Armageddon (2006)

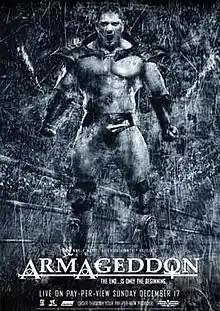
Promotional poster featuring Batista

The 2006 Armageddon was the seventh Armageddon professional wrestling pay-per-view (PPV) event produced by World Wrestling Entertainment (WWE). It was held exclusively for wrestlers from the promotion's SmackDown! brand division. The event took place on December 17, 2006, at the Richmond Coliseum in Richmond, Virginia. It was the final Armageddon to be brand-exclusive as following WrestleMania 23 the following year, brand-exclusive PPVs were discontinued.